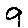
Label: 9